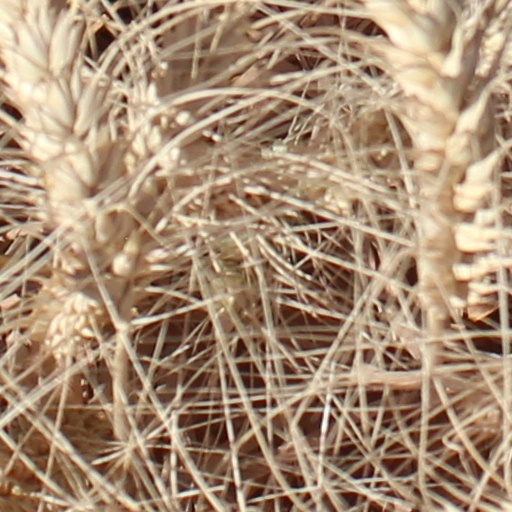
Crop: wheat